Burgess Park

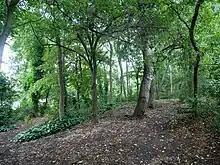
An area of woodland along the north of the park

Burgess Park is a public park situated in Camberwell in the London Borough of Southwark. It is close to Walworth to the north, Bermondsey to the east and Peckham to the south. At , it is the largest park in the borough.